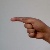
The image shows a hand gesture representing the letter 'G' in Indian Sign Language.